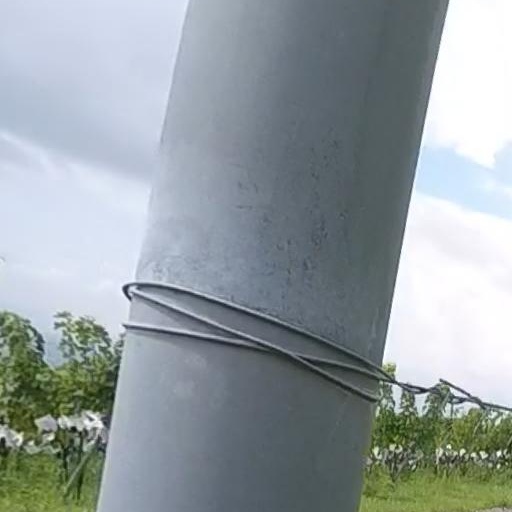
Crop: grape